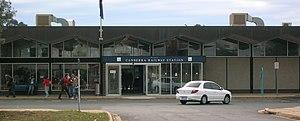
Canberra /kanbɛʁa/ est la capitale de l'Australie et du Territoire de la capitale australienne. La ville est située à l'extrémité sud du territoire de la capitale, à 280 kilomètres au sud-ouest de Sydney et à 680 km au nord-est de Melbourne. Le site de Canberra a été choisi comme capitale australienne en 1908 ; ce choix fut un compromis entre les deux villes rivales de Sydney et Melbourne, les deux plus grandes villes d'Australie. Le terme de « canberra » désigne un « lieu de rassemblement » en ngunnawal, la langue aborigène locale.